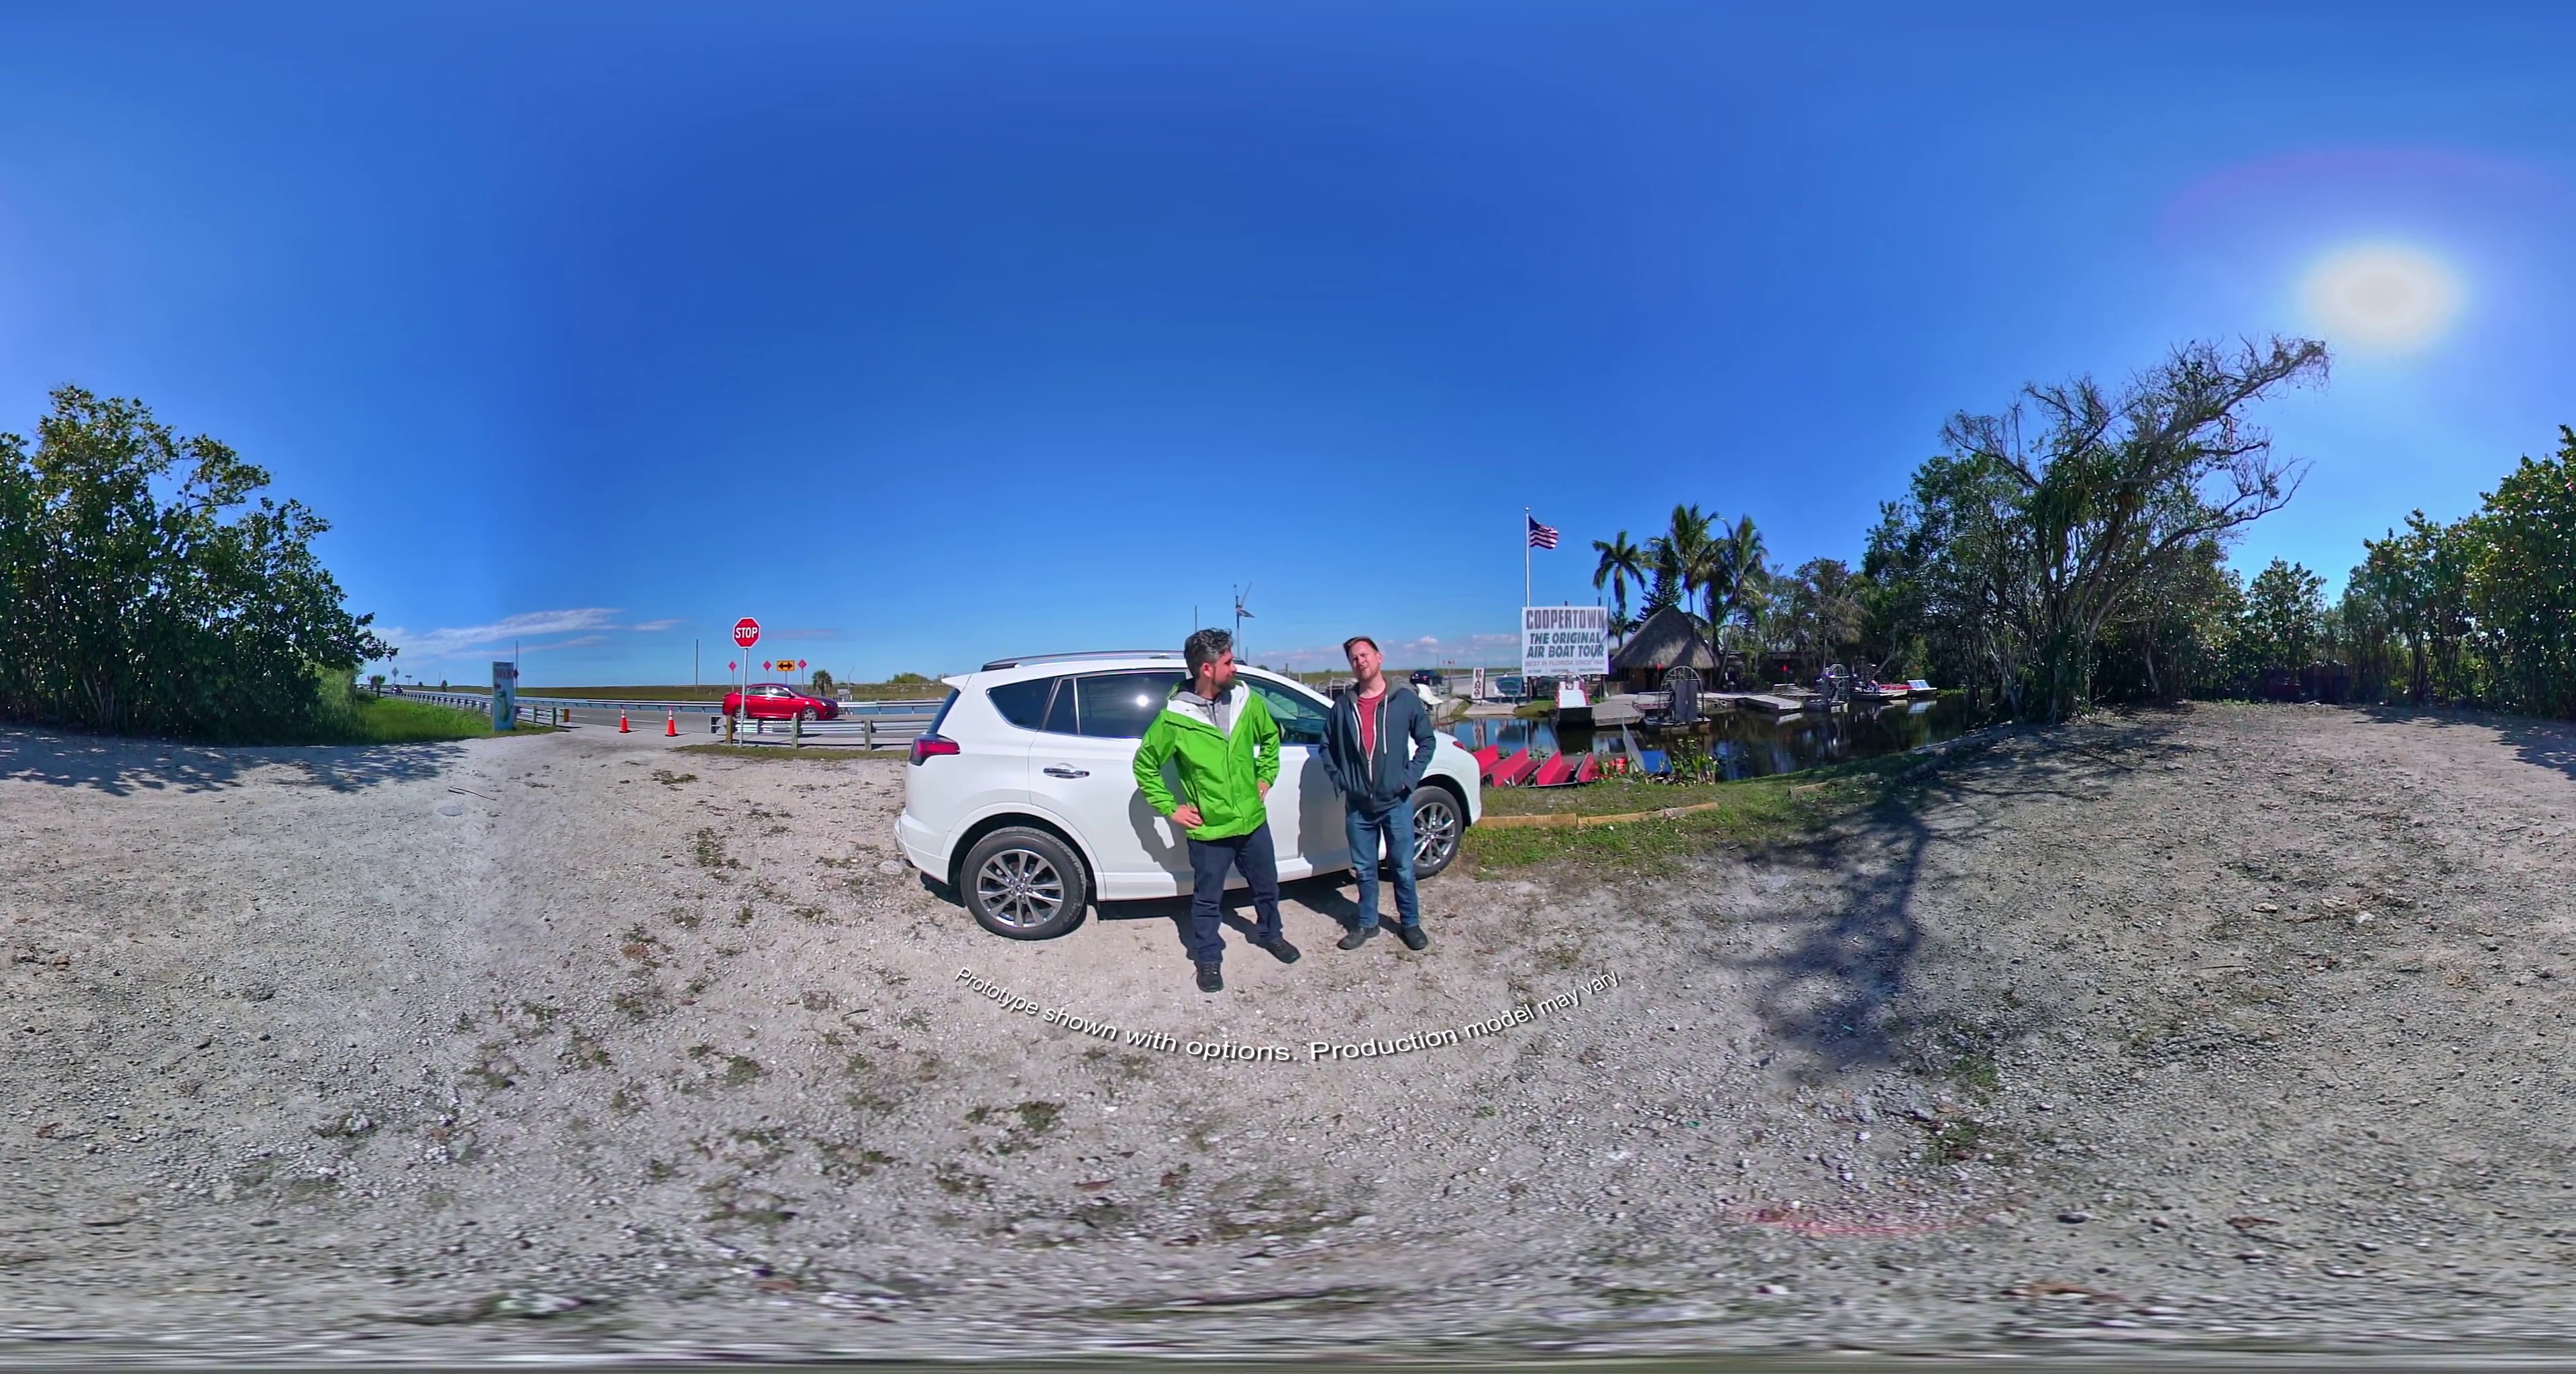
Referred object: the parked white SUV

Referred object: the white SUV